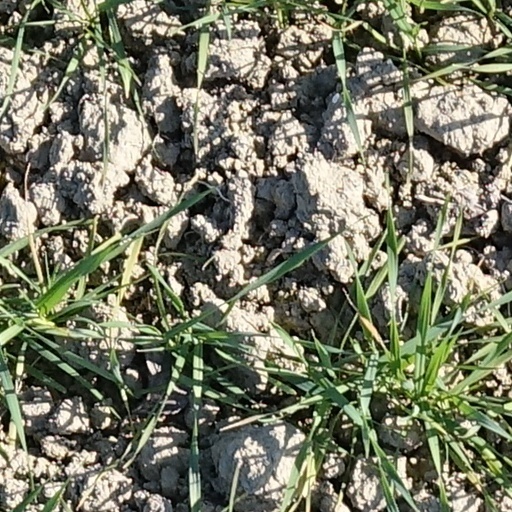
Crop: wheat